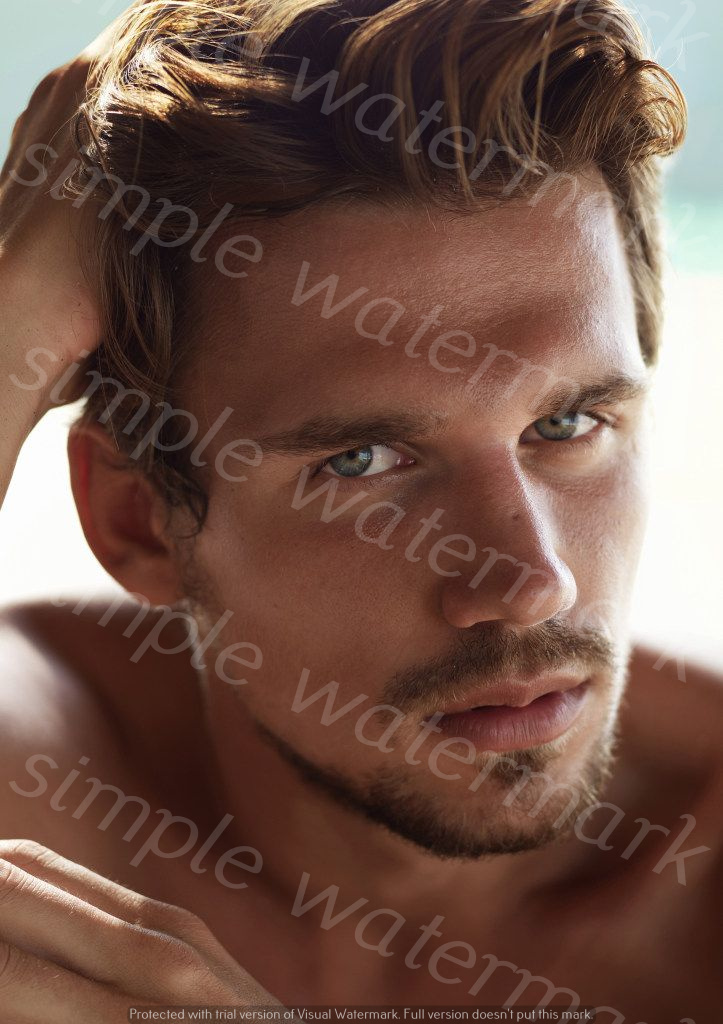
Label: Watermark